Liberation Tower (Kuwait)

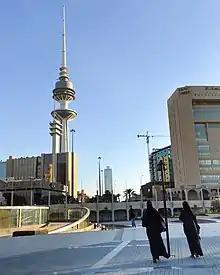
Photo of the Liberation Tower

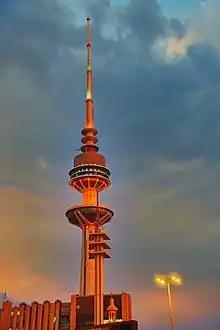

Originally intended to be named The Kuwait Telecommunications Tower, construction of the tower commenced before the Iraqi invasion of Kuwait on August 2, 1990. When the invasion took place, construction, which was almost half-way complete, was put on hold. However, the structure received no damage, and construction resumed after Iraqi forces were expelled on February 27, 1991. Upon completion in 1993, the tower was renamed the Liberation Tower, symbolizing Kuwait's liberation from Iraq.